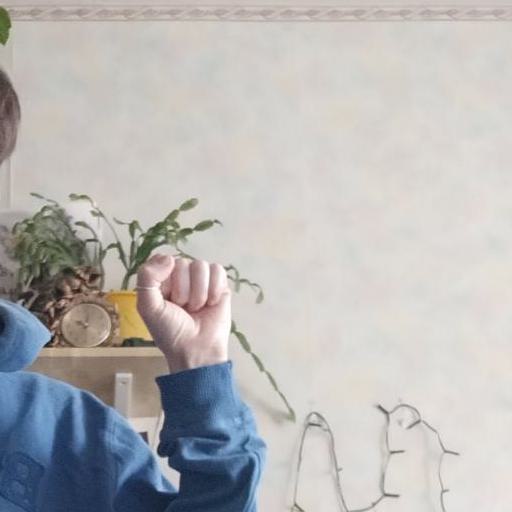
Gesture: fist